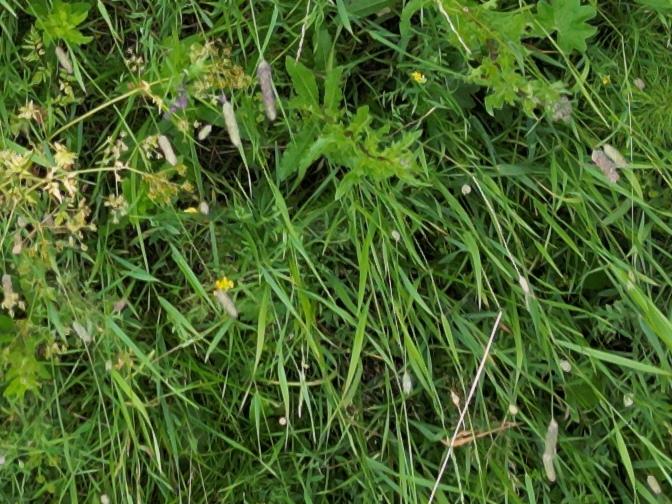
Flowers visible: yarrow flowers, yarrow flowers